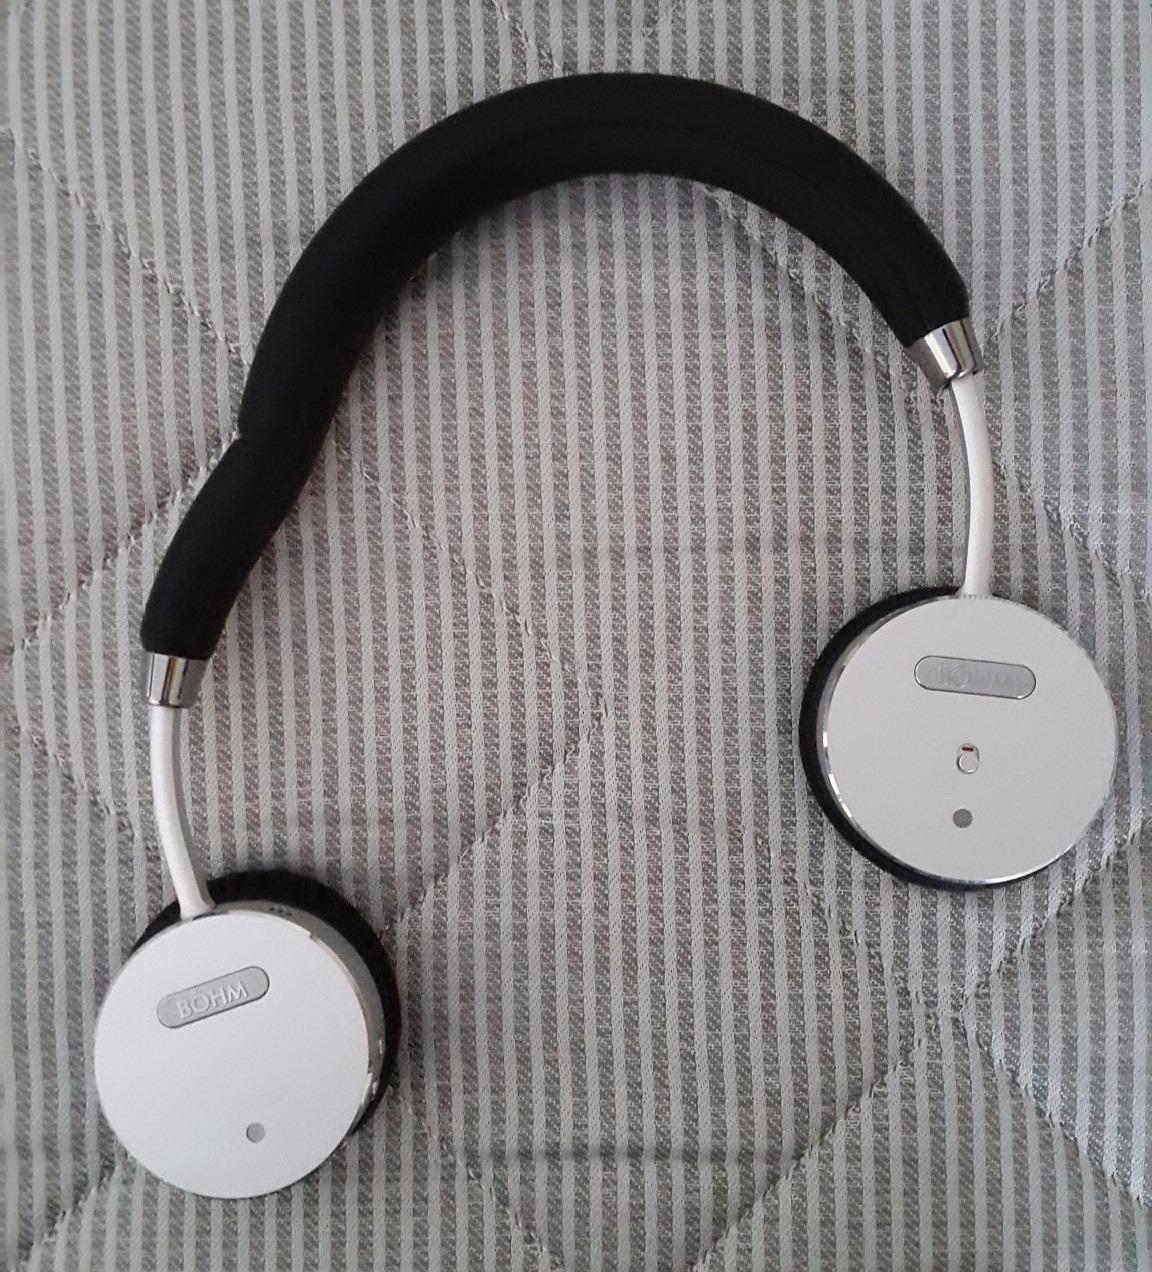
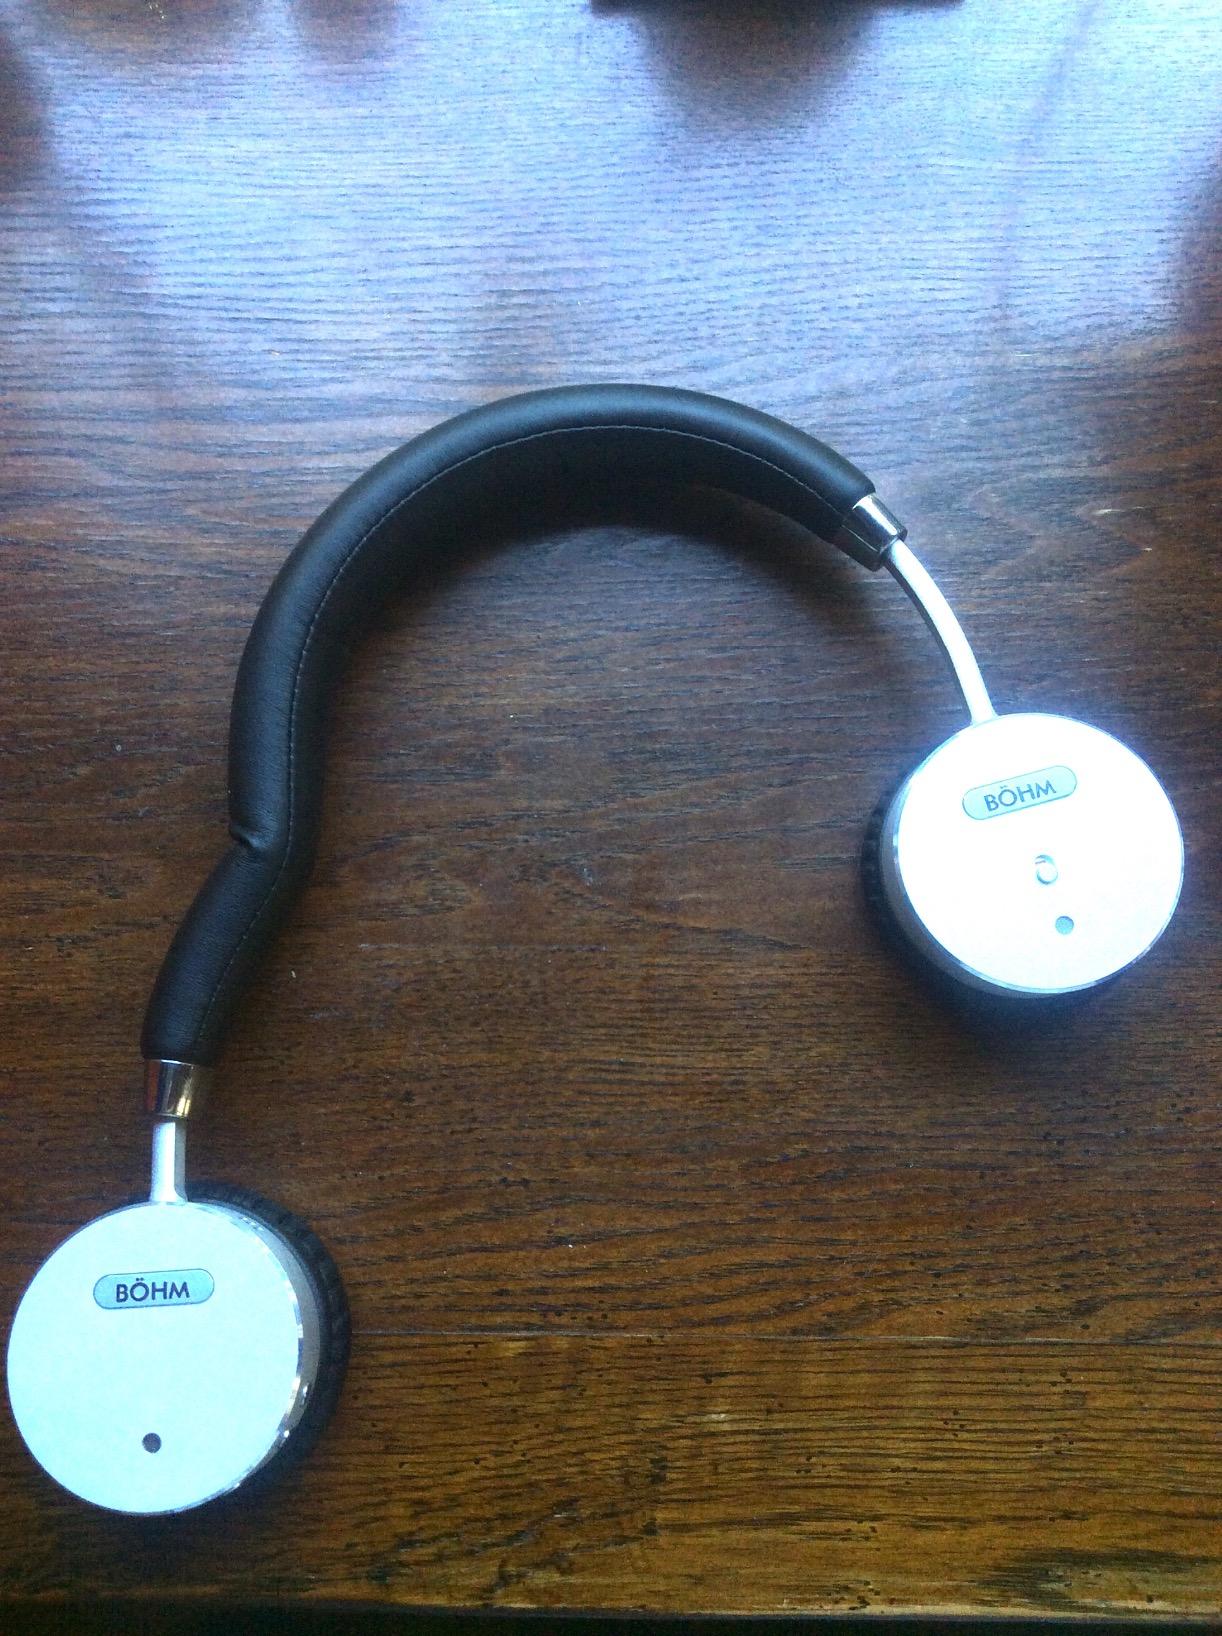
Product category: headphones
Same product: yes